Assat

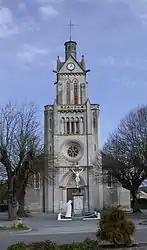
The church of Assat

Assat is a commune in the Pyrénées-Atlantiques department in southwestern France. It is located at the foot of the Pyrenees. Assat station has rail connections to Tarbes, Pau, Bordeaux and Bayonne. This little bastide was built at the end of the 12th century. Gaston Fébus lived there.